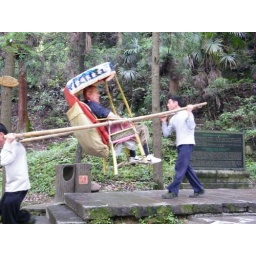
Coming down mountain in sedan chair